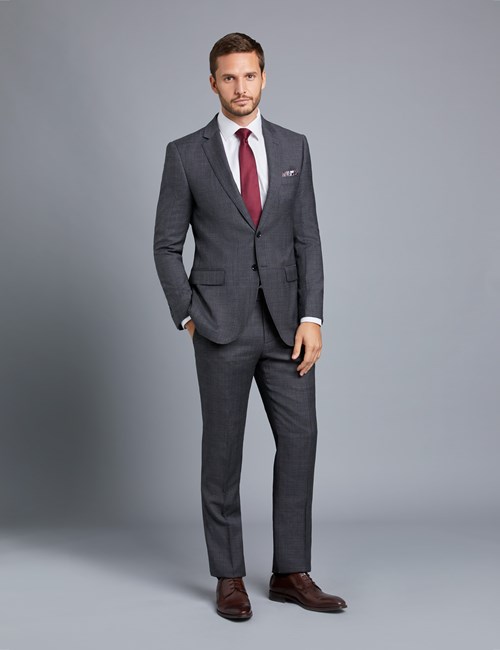
Gender: men